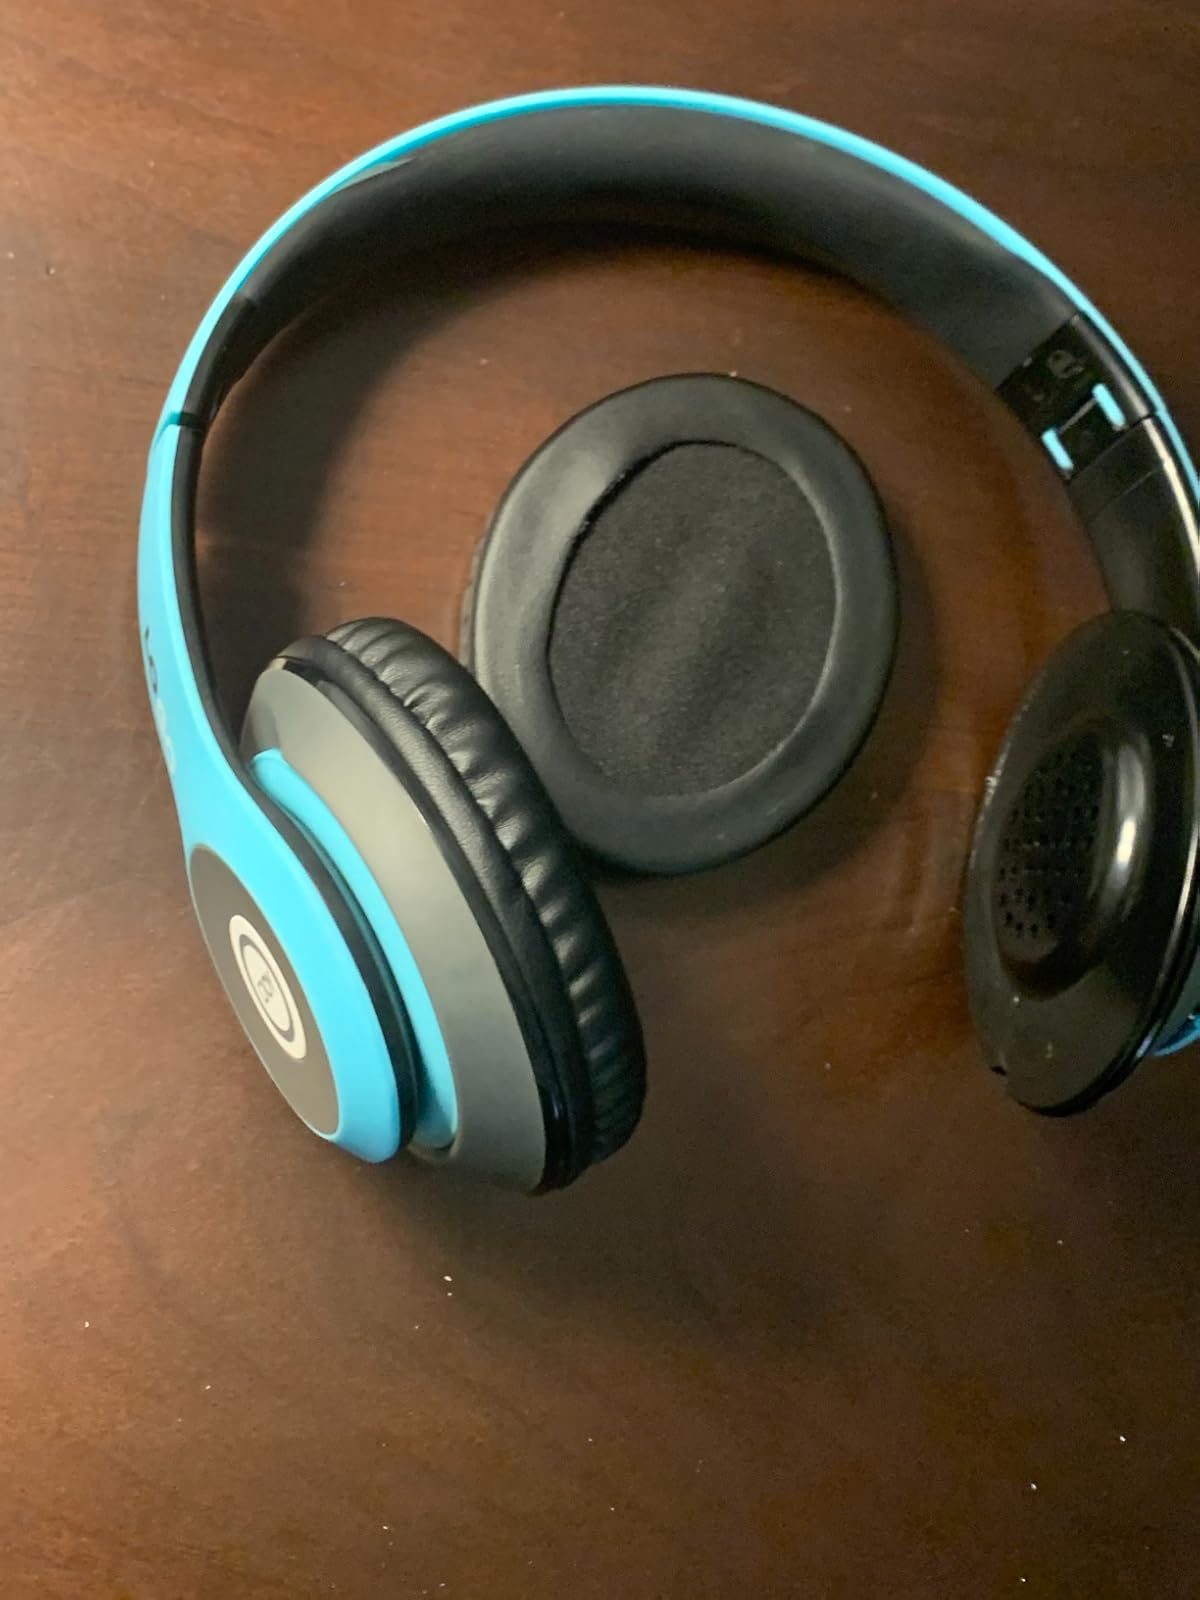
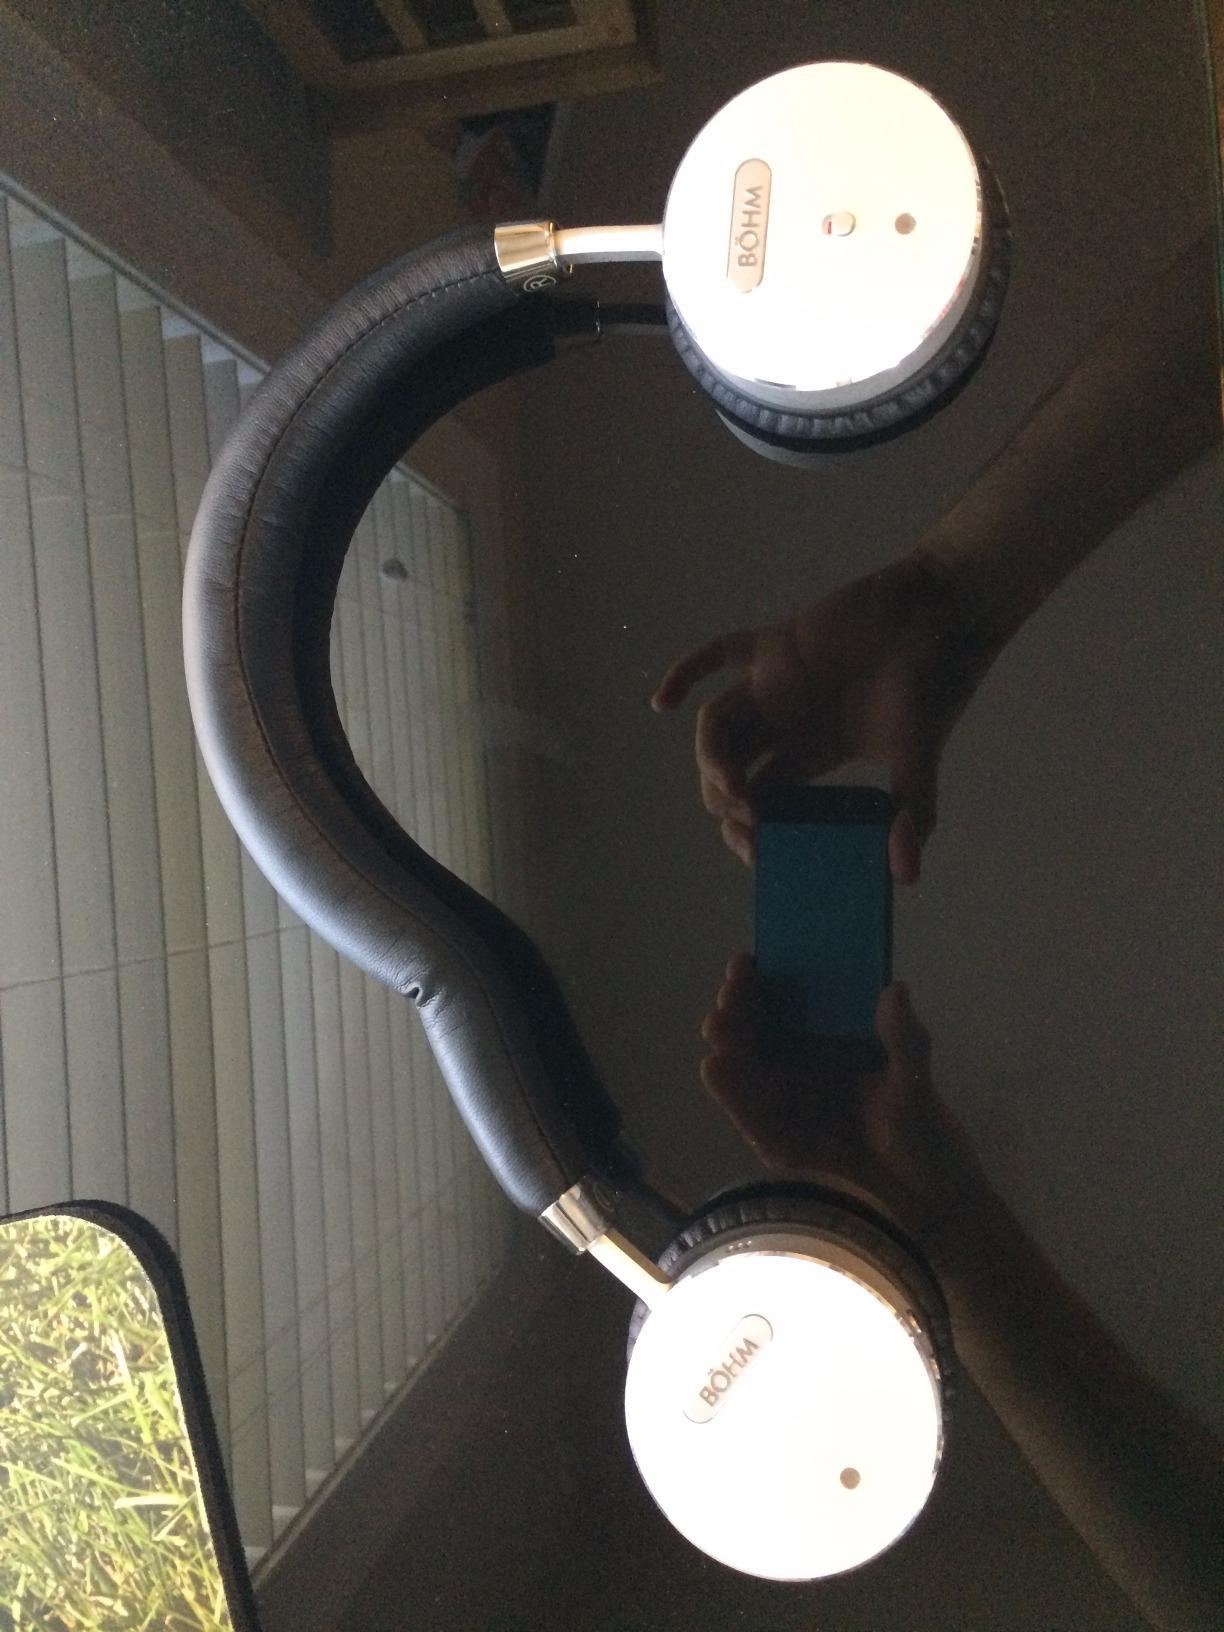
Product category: headphones
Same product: no